Jewish exodus from the Muslim world

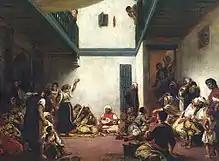
Jewish Wedding in Morocco by Eugène Delacroix, Louvre, Paris

The migration of Moroccan Jews to Israel was sponsored, facilitated and administered by Zionist organizations, notably through Cadima (1949–1956) and Operation Yachin (1961–1964). As in Tunisia and Algeria, Moroccan Jews did not face large scale expulsion or outright asset confiscation or any similar government persecution during the period of exile, and Zionist agents were relatively allowed freedom of action to encourage emigration.